Jiro Tanaka

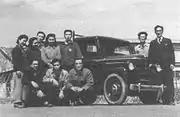
Tanaka (rightmost squatting), Takuya Himura (second from right behind the car) and all the design department employees of Tokyo Electric Car Company with their first vehicle Tama EOT-47 electric truck in 1947.

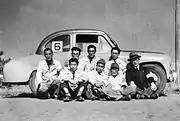
Tanaka (leftmost) and his boss Tamotsu Toyama (rightmost wearing hat), former Prototype Aircraft Workshop manager of the Tachikawa Aircraft Company, in front of the Tama Senior EMS-48 electric vehicle at the 2nd Electric Vehicle Performance Contest in Odawara held by the Ministry of Commerce and Industry on 17 October 1948.

Tanaka graduated from the Tokyo Institute of Technology in March 1939 and joined the Tachikawa Aircraft Company in April 1939. In October of the same year, he enlisted in the Army and evaluated new engines for army aircraft. In 1944, the Japanese Army sent him to his home company of Tachikawa to complete the design of the Tachikawa Ki-74. Tanaka's contribution was to add a pressurized cabin to Ki-74.